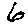
Label: 6